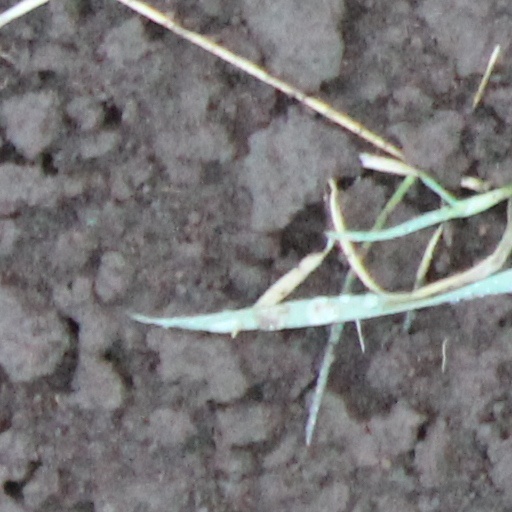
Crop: wheat